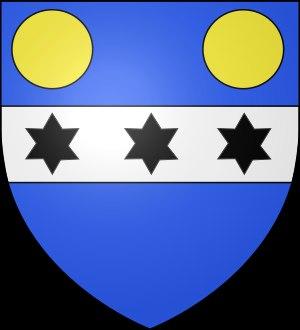
Port de pêche gaulois, devenu place forte à la pointe du Cotentin à partir des Romains, Cherbourg devient un enjeu stratégique de la guerre de Cent Ans. Avec la décision d'établir une rade artificielle par la construction d'une digue, puis l'établissement d'un port militaire, Cherbourg se développe fortement au XIXᵉ siècle. Port d'escale transatlantiques dans la première moitié du XXᵉ siècle, Cherbourg est l'un des objectifs prioritaires des troupes américaines lors du débarquement de Normandie en 1944.